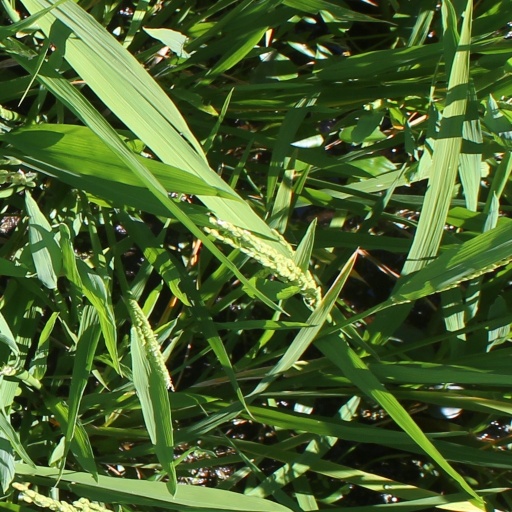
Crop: rice